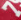
Number: 7